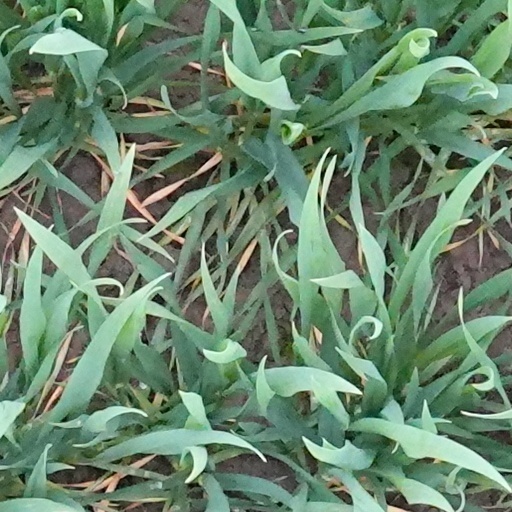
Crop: wheat